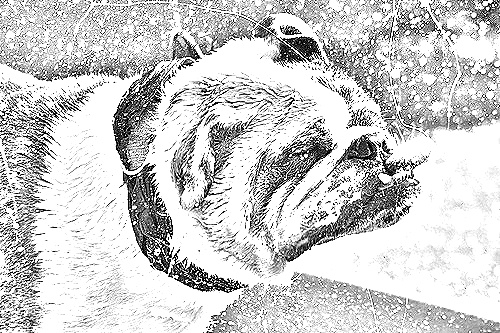
Portrait style: Sketch Portrait